Habib El Malki

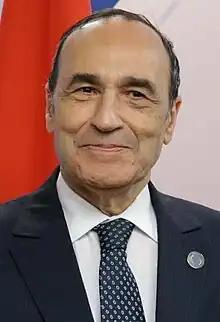
El Malki in 2019

Habib El Malki (born 15 April 1946) is a Moroccan politician who served as President of the House of Representatives from 2017 to 2021. Prior to his presidency he held multiple ministerial positions.